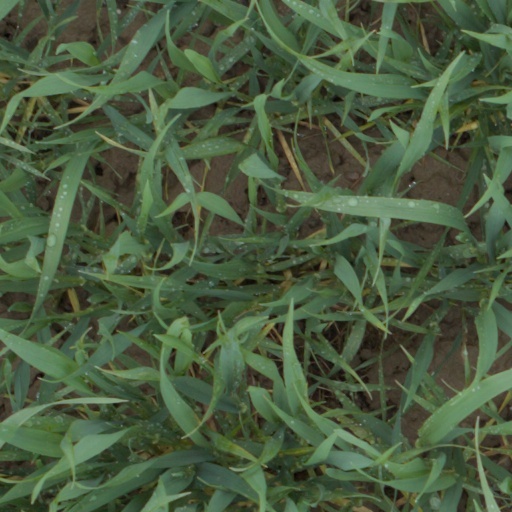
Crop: wheat